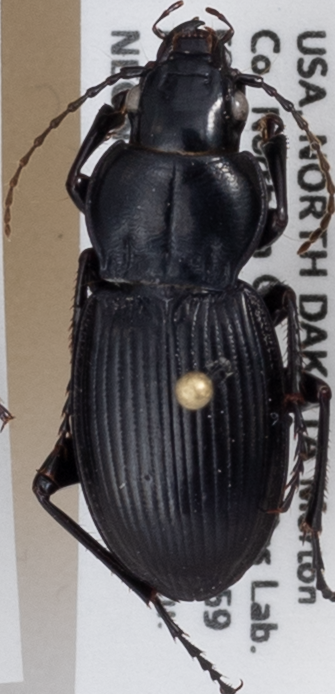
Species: Cyclotrachelus torvus
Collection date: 2018-06-19
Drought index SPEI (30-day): -0.32
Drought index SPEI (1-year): -0.1
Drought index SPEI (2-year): -0.17